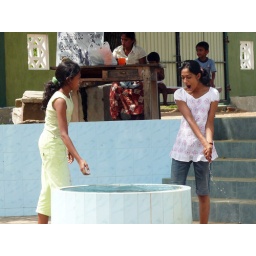
Two girls testing hot water - Hot Water Springs in Maha Oya